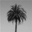
Label: palm_tree